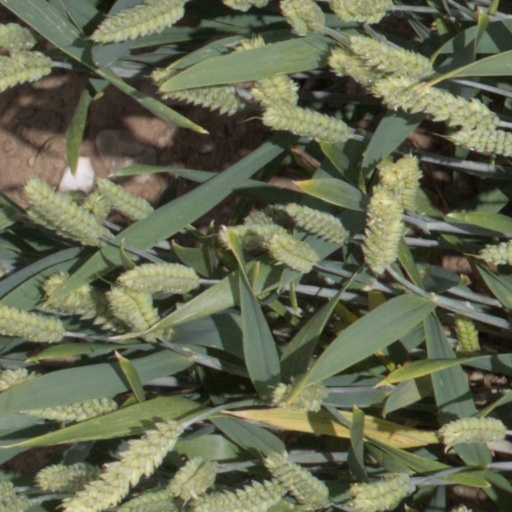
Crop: wheat